Wirsol

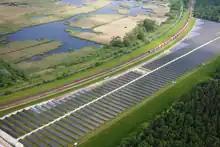
Wirsol solar test park Bruhrain

In 2010, the board of directors was expanded by company founders Markus Wirth and Stefan Riel. Since then, Bernd Kästner has been the chief financial officer. Nikolaus Krane, previously part of the Conergy board, oversees international financial products, large-scale project financing and international marketing and communication. In April 2010, Wirsol installed a photovoltaic system at the German Formula One race track Hockenheimring with a rated output of 848.88 kWp. Along the 405 m-long race tracks, 4716 solar modules were installed.